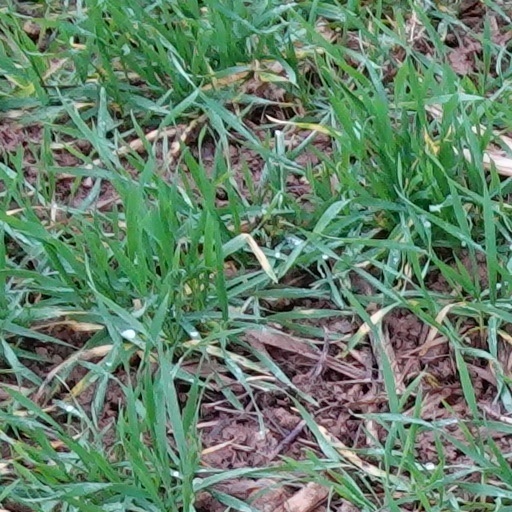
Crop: wheat